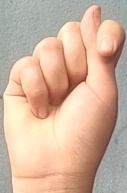
ASL sign: T